Rapa Nui National Park

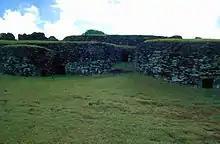
Restored stone houses at Orongo

The Rapa Nui people settled the island some time between 300 and 1200 CE. The park was created by the Chilean Government in 1935. The native people were confined to a reserve area just outside the capital city of Hanga Roa and the rest of the land was leased to sheep ranchers. The movement for independence was started in 1964 and following this the lease for sheep farming was terminated during the 1980s and the entire island was declared a historic park. The population of the island which was 2,770 in 1972 rose to 3,792 by 2002, mostly concentrated in the capital.